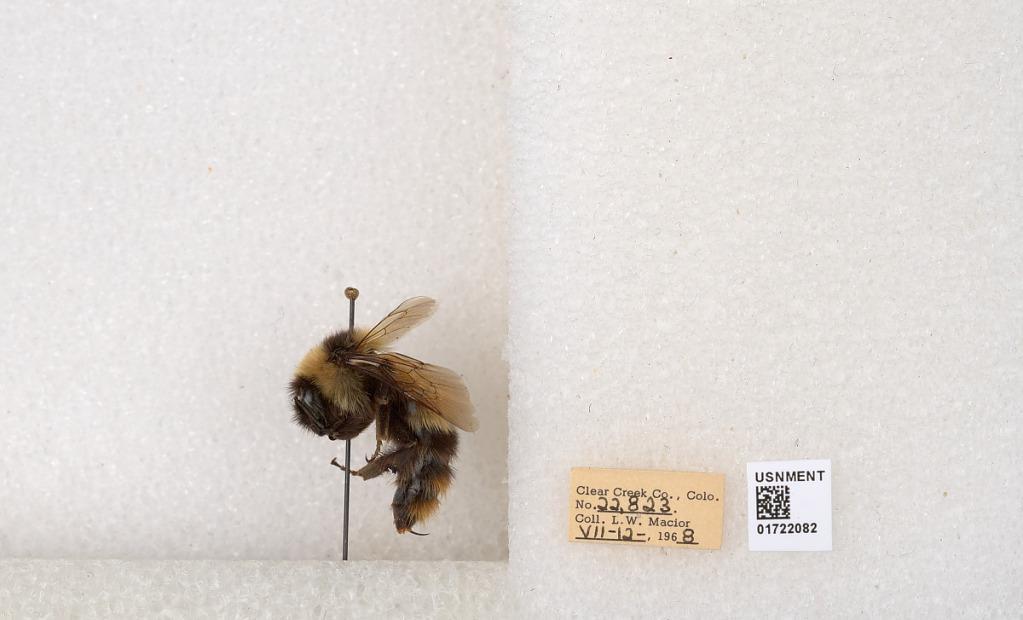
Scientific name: Bombus kirbyellus
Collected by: L. Macior
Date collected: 1968-7-12
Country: United States
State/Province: Colorado
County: Clear Creek
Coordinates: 39.6891, -105.644